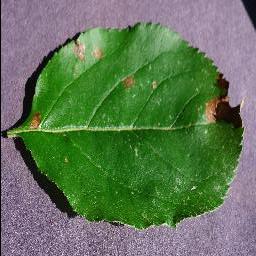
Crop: apple
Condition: black_rot